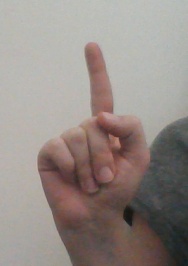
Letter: bb